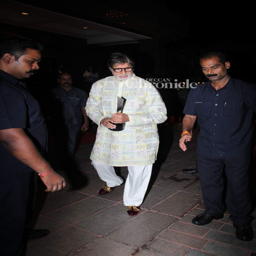
actor kept it traditional as he also won an award at the event .